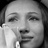
Emotion: sad